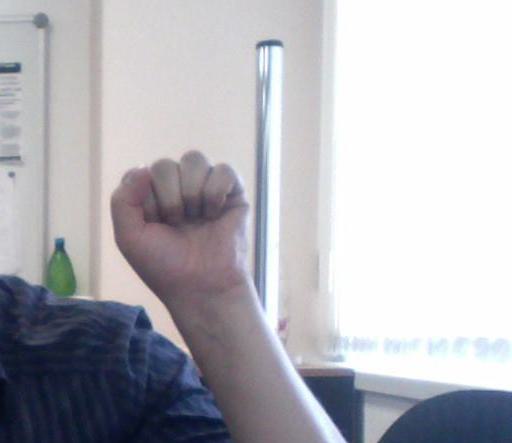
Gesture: fist